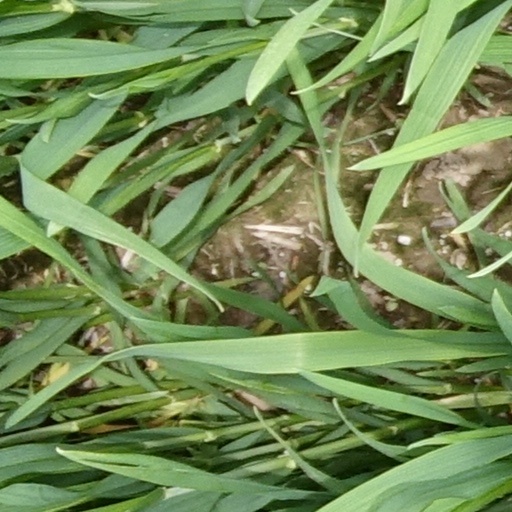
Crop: wheat